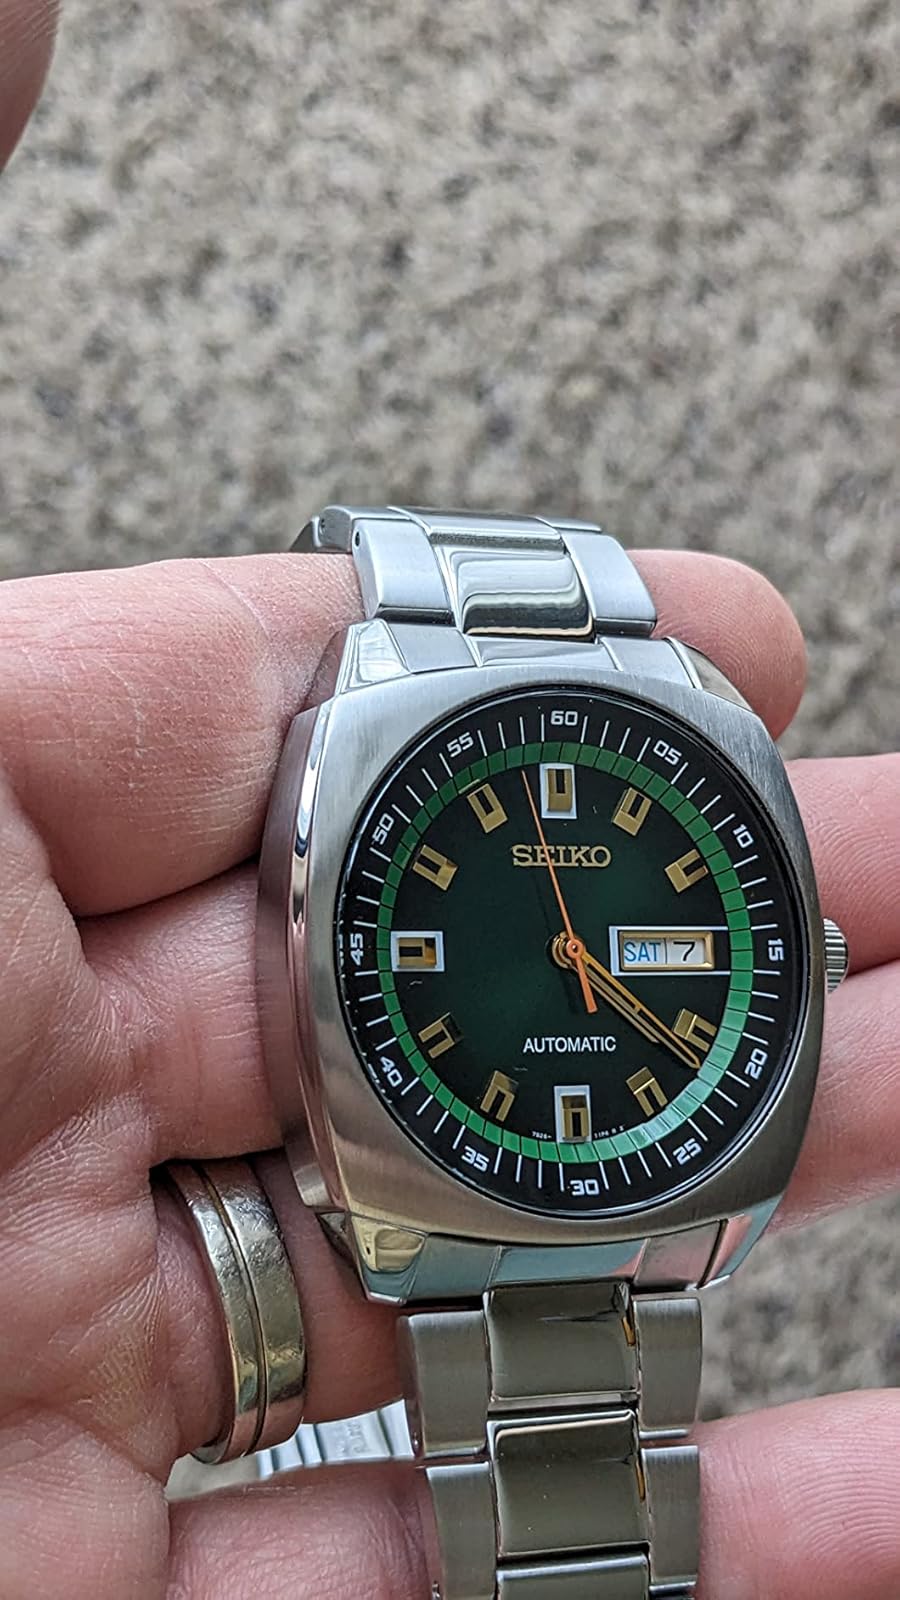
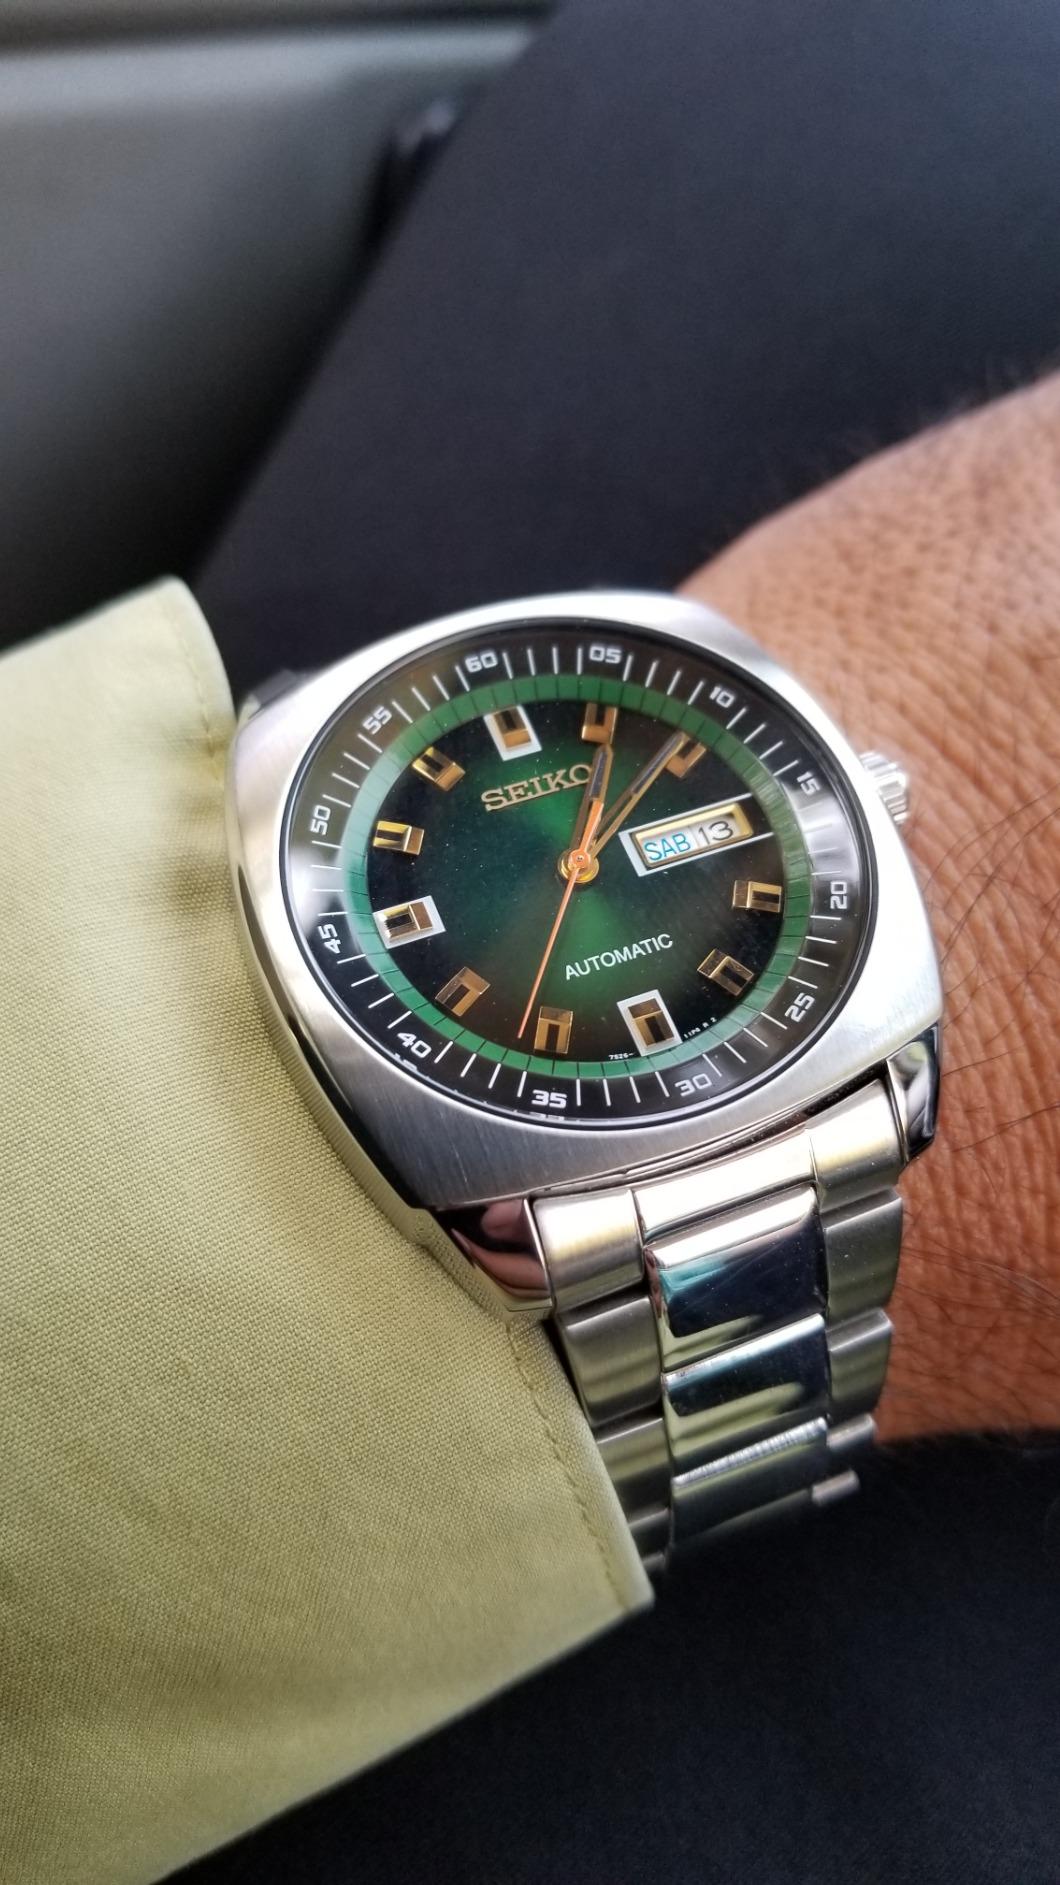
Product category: accessories_watch
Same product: yes